Siege of Tiverton (1645)

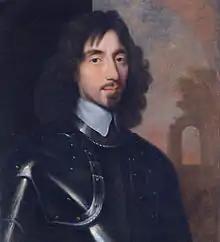
Sir Thomas Fairfax, commander of the New Model Army

Situated where the River Exe merges with the River Lowman, Tiverton controlled a key supply route into Exeter. Siege operations were delayed by lack of supplies; the retreating Royalists stripped the countryside bare, while the Parliamentarian forces were short of basic necessities, such as shoes for their horses.